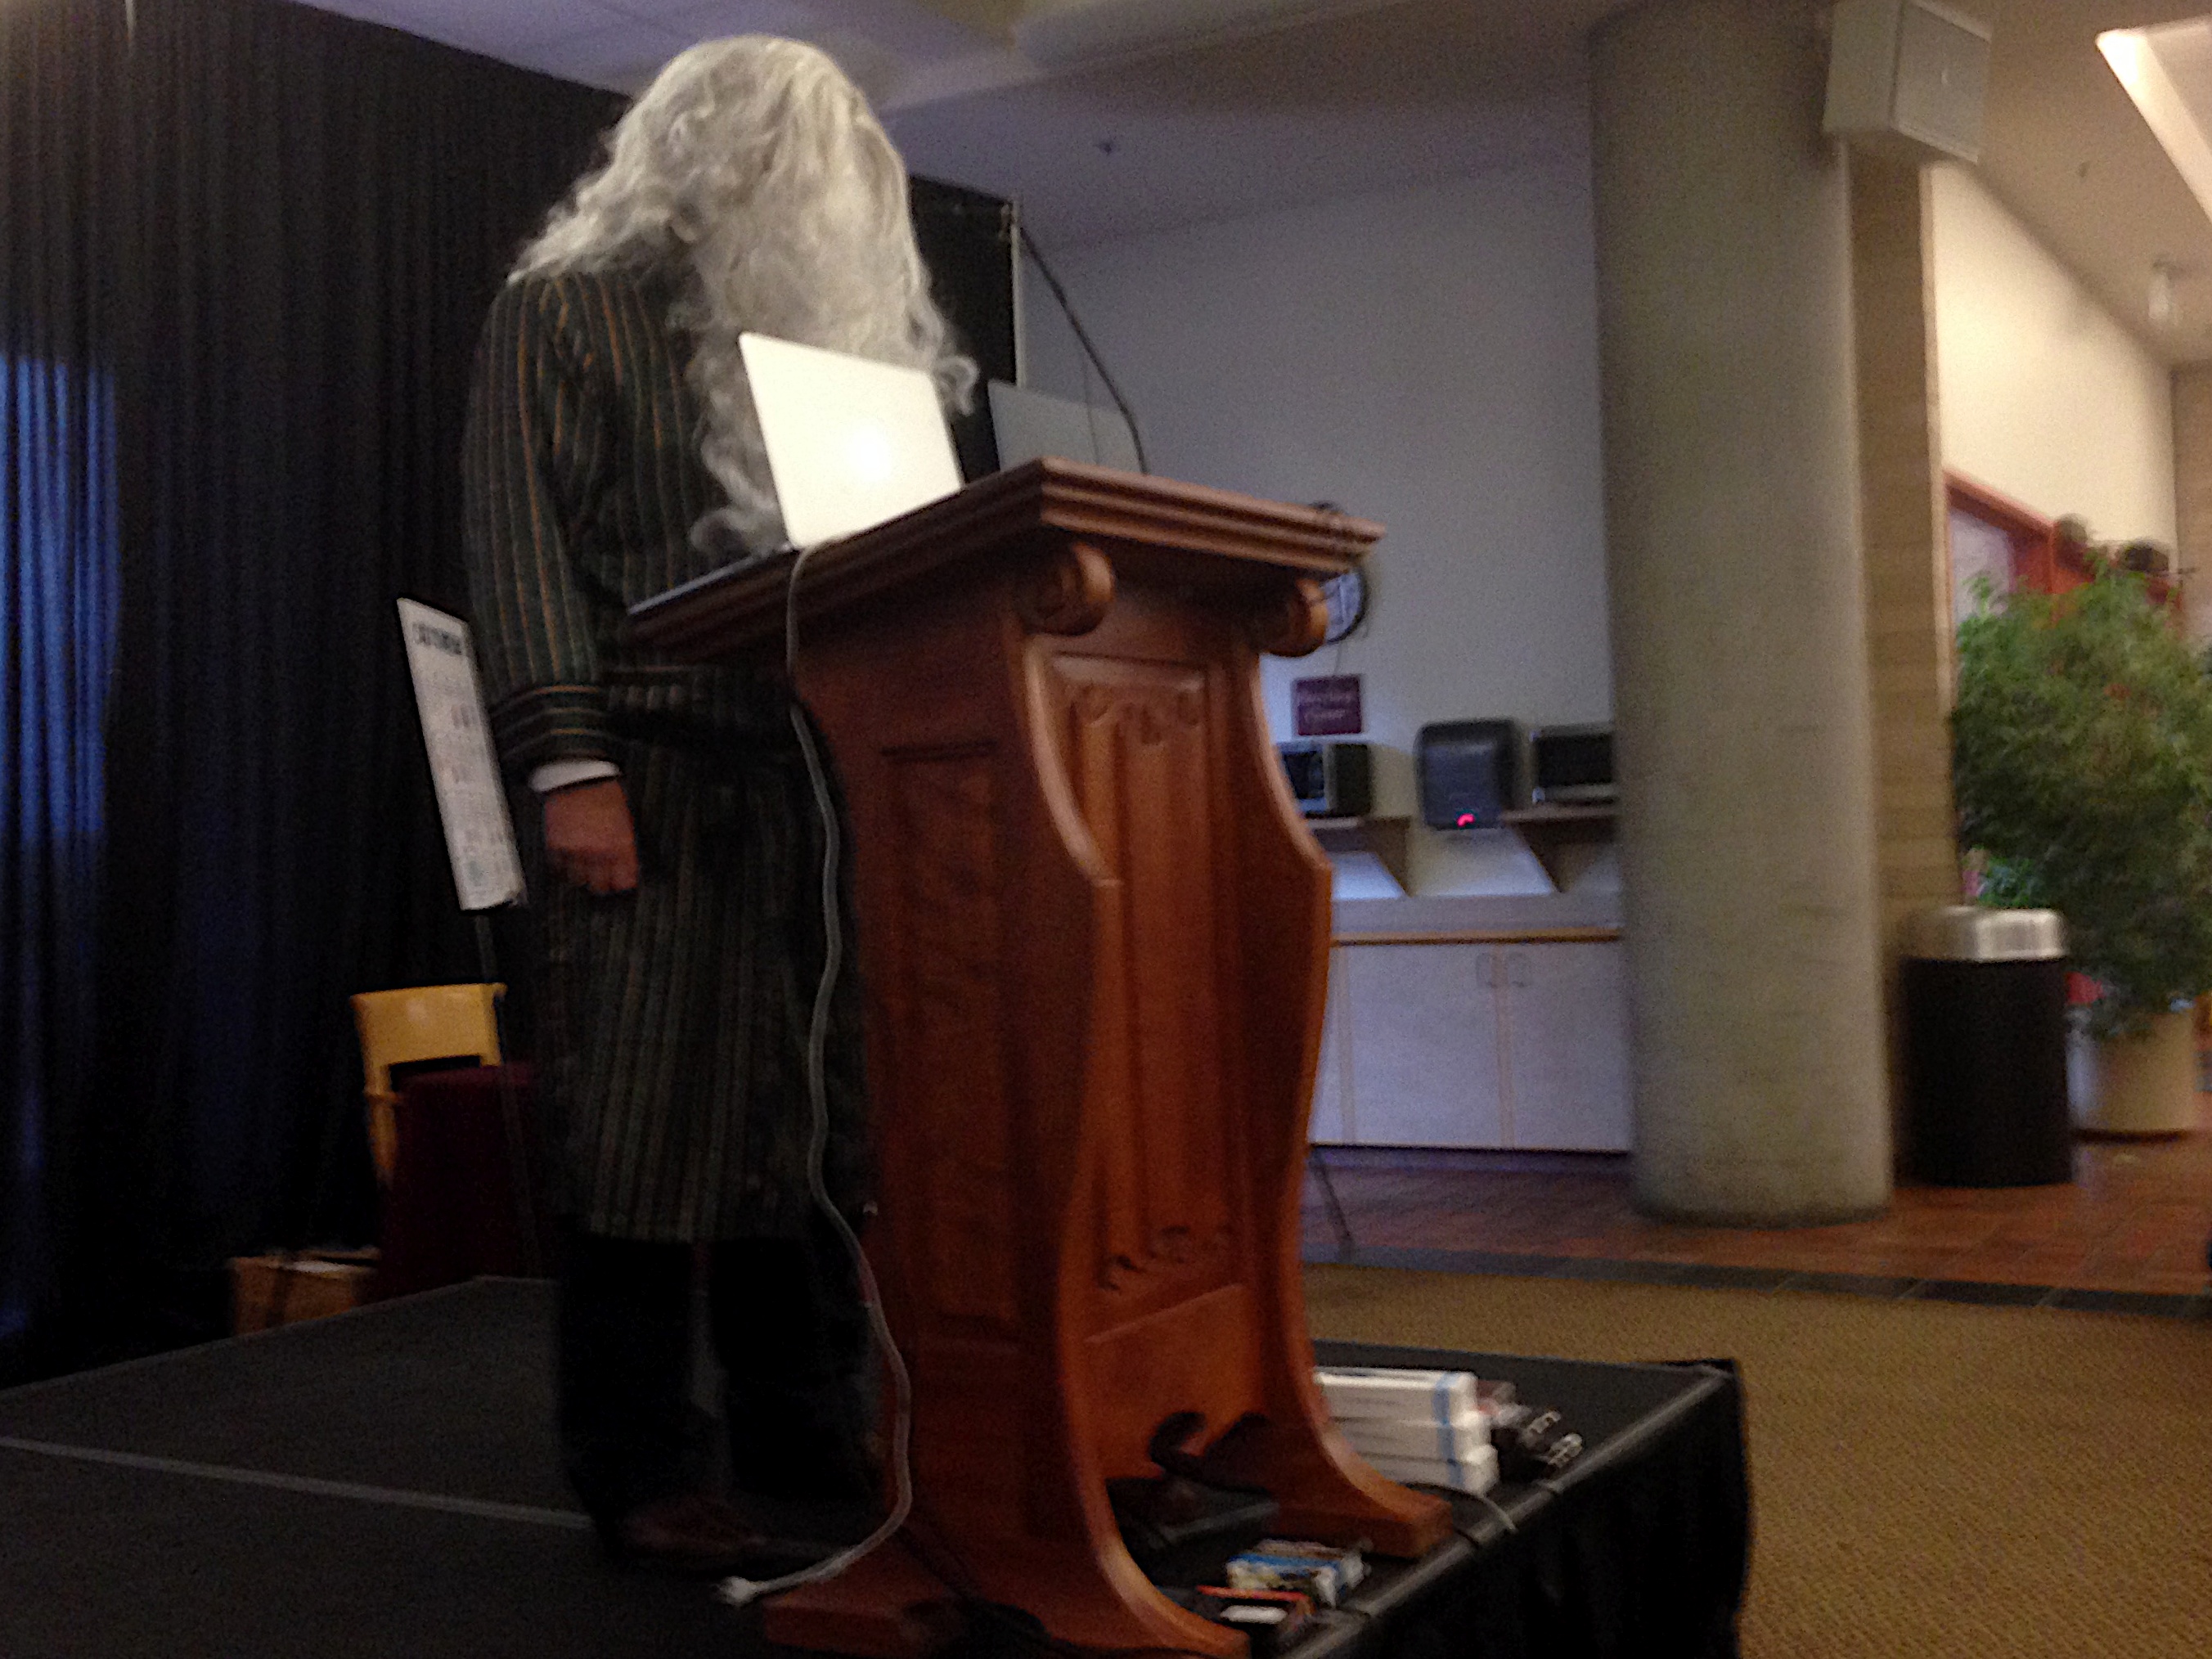
technology, furniture, pulpit, calicon15, flooring